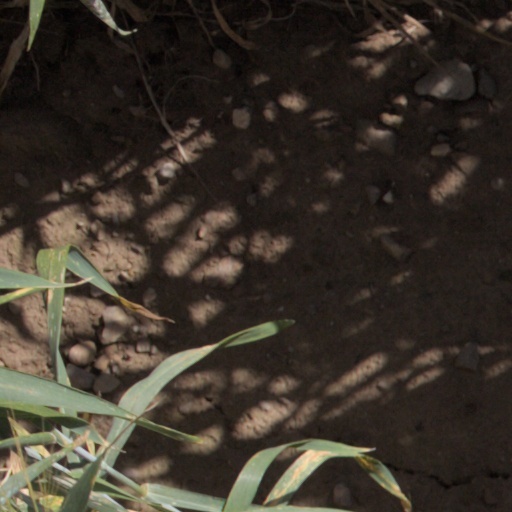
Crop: wheat